Écorpain

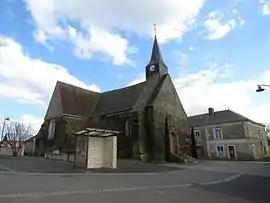
The church of Saint Pierre

Écorpain is a commune in the Sarthe department in the Pays de la Loire region in north-western France.